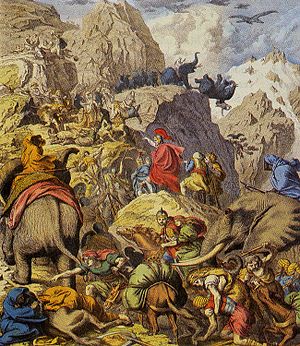
Fyrsetting / Hannibal og eddikemyten
Maleri som illustrerer Hannibals færd over Alperne.
Fyrsetting blev brugt i minedrift før sprængstof blev almindeligt. Metoden baserer sig på det forhold, at bjerget udvider sig og sprækker, når det bliver opvarmet.